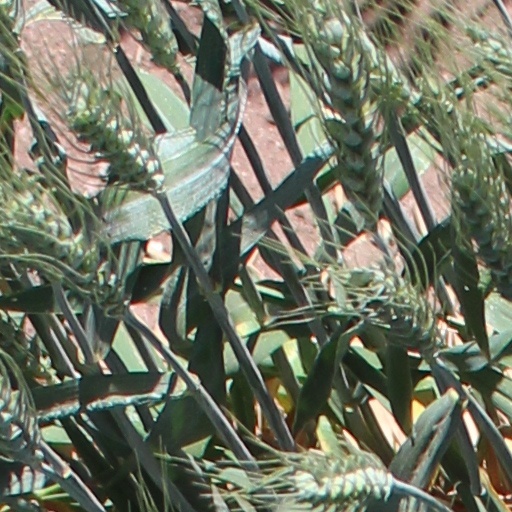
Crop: wheat